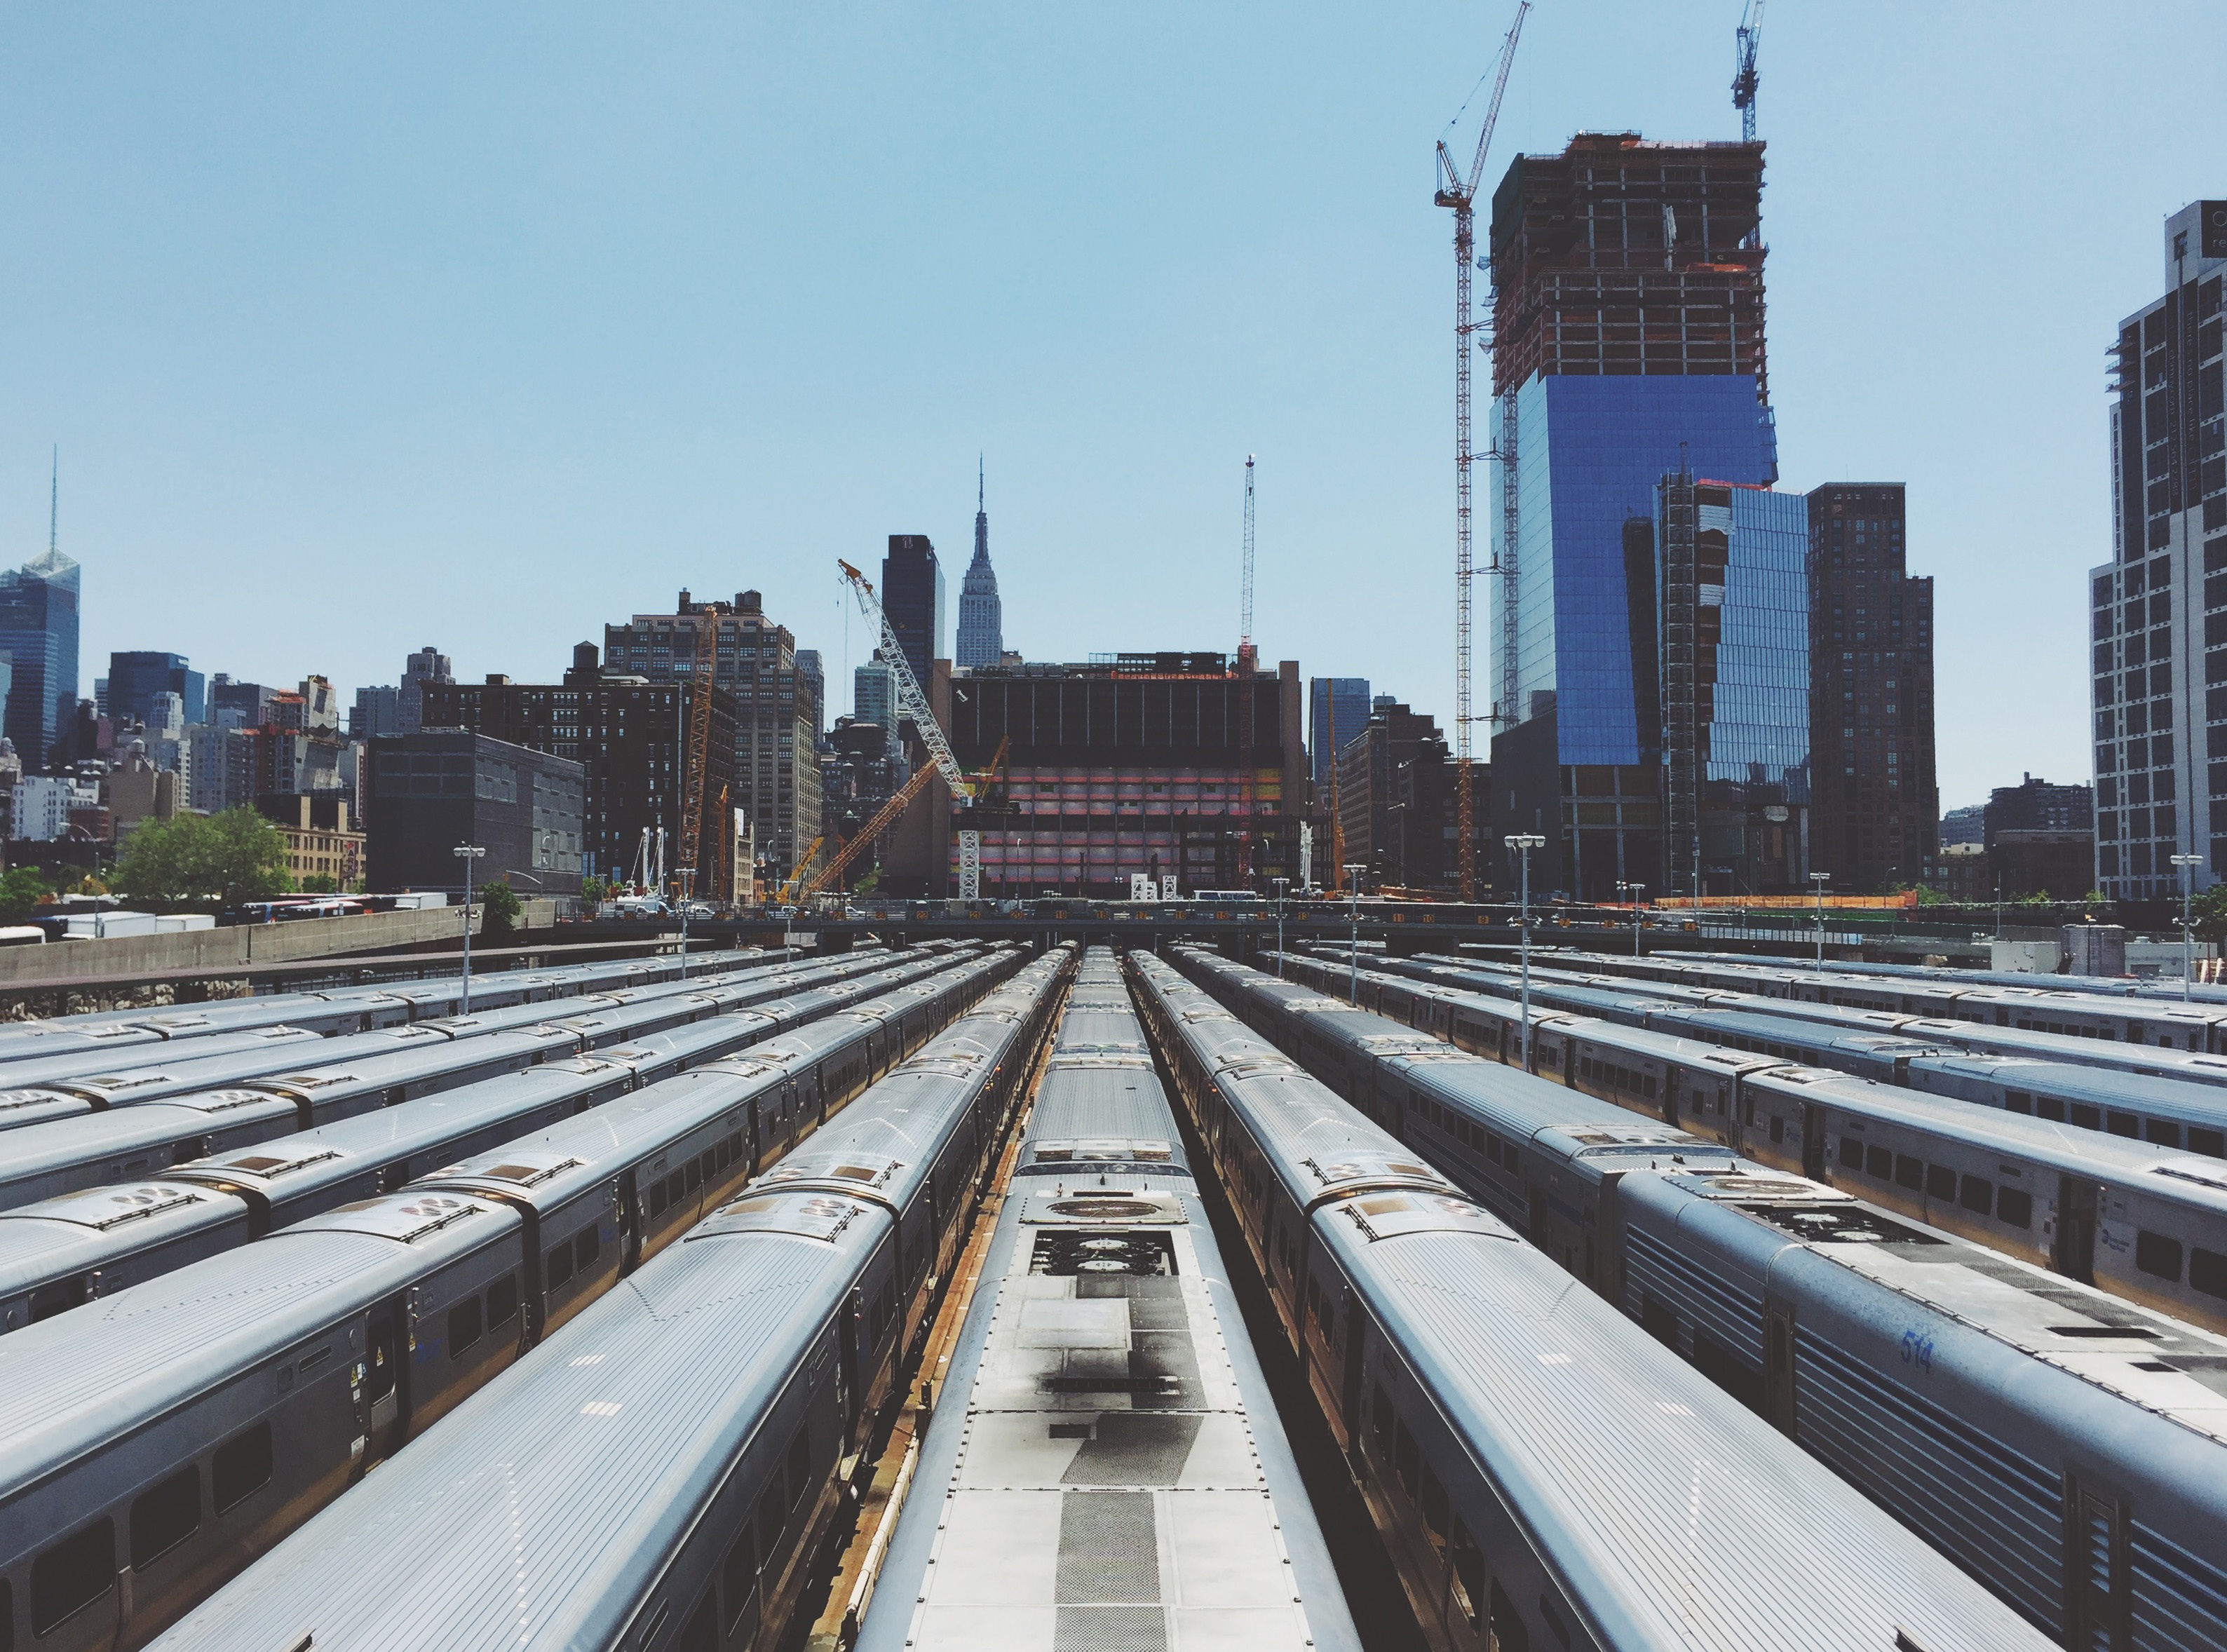
track, skyline, traffic, city, skyscraper, train, cityscape, downtown, transport, vehicle, train station, public transport, rail transport, urban area, rolling stock, metropolitan area